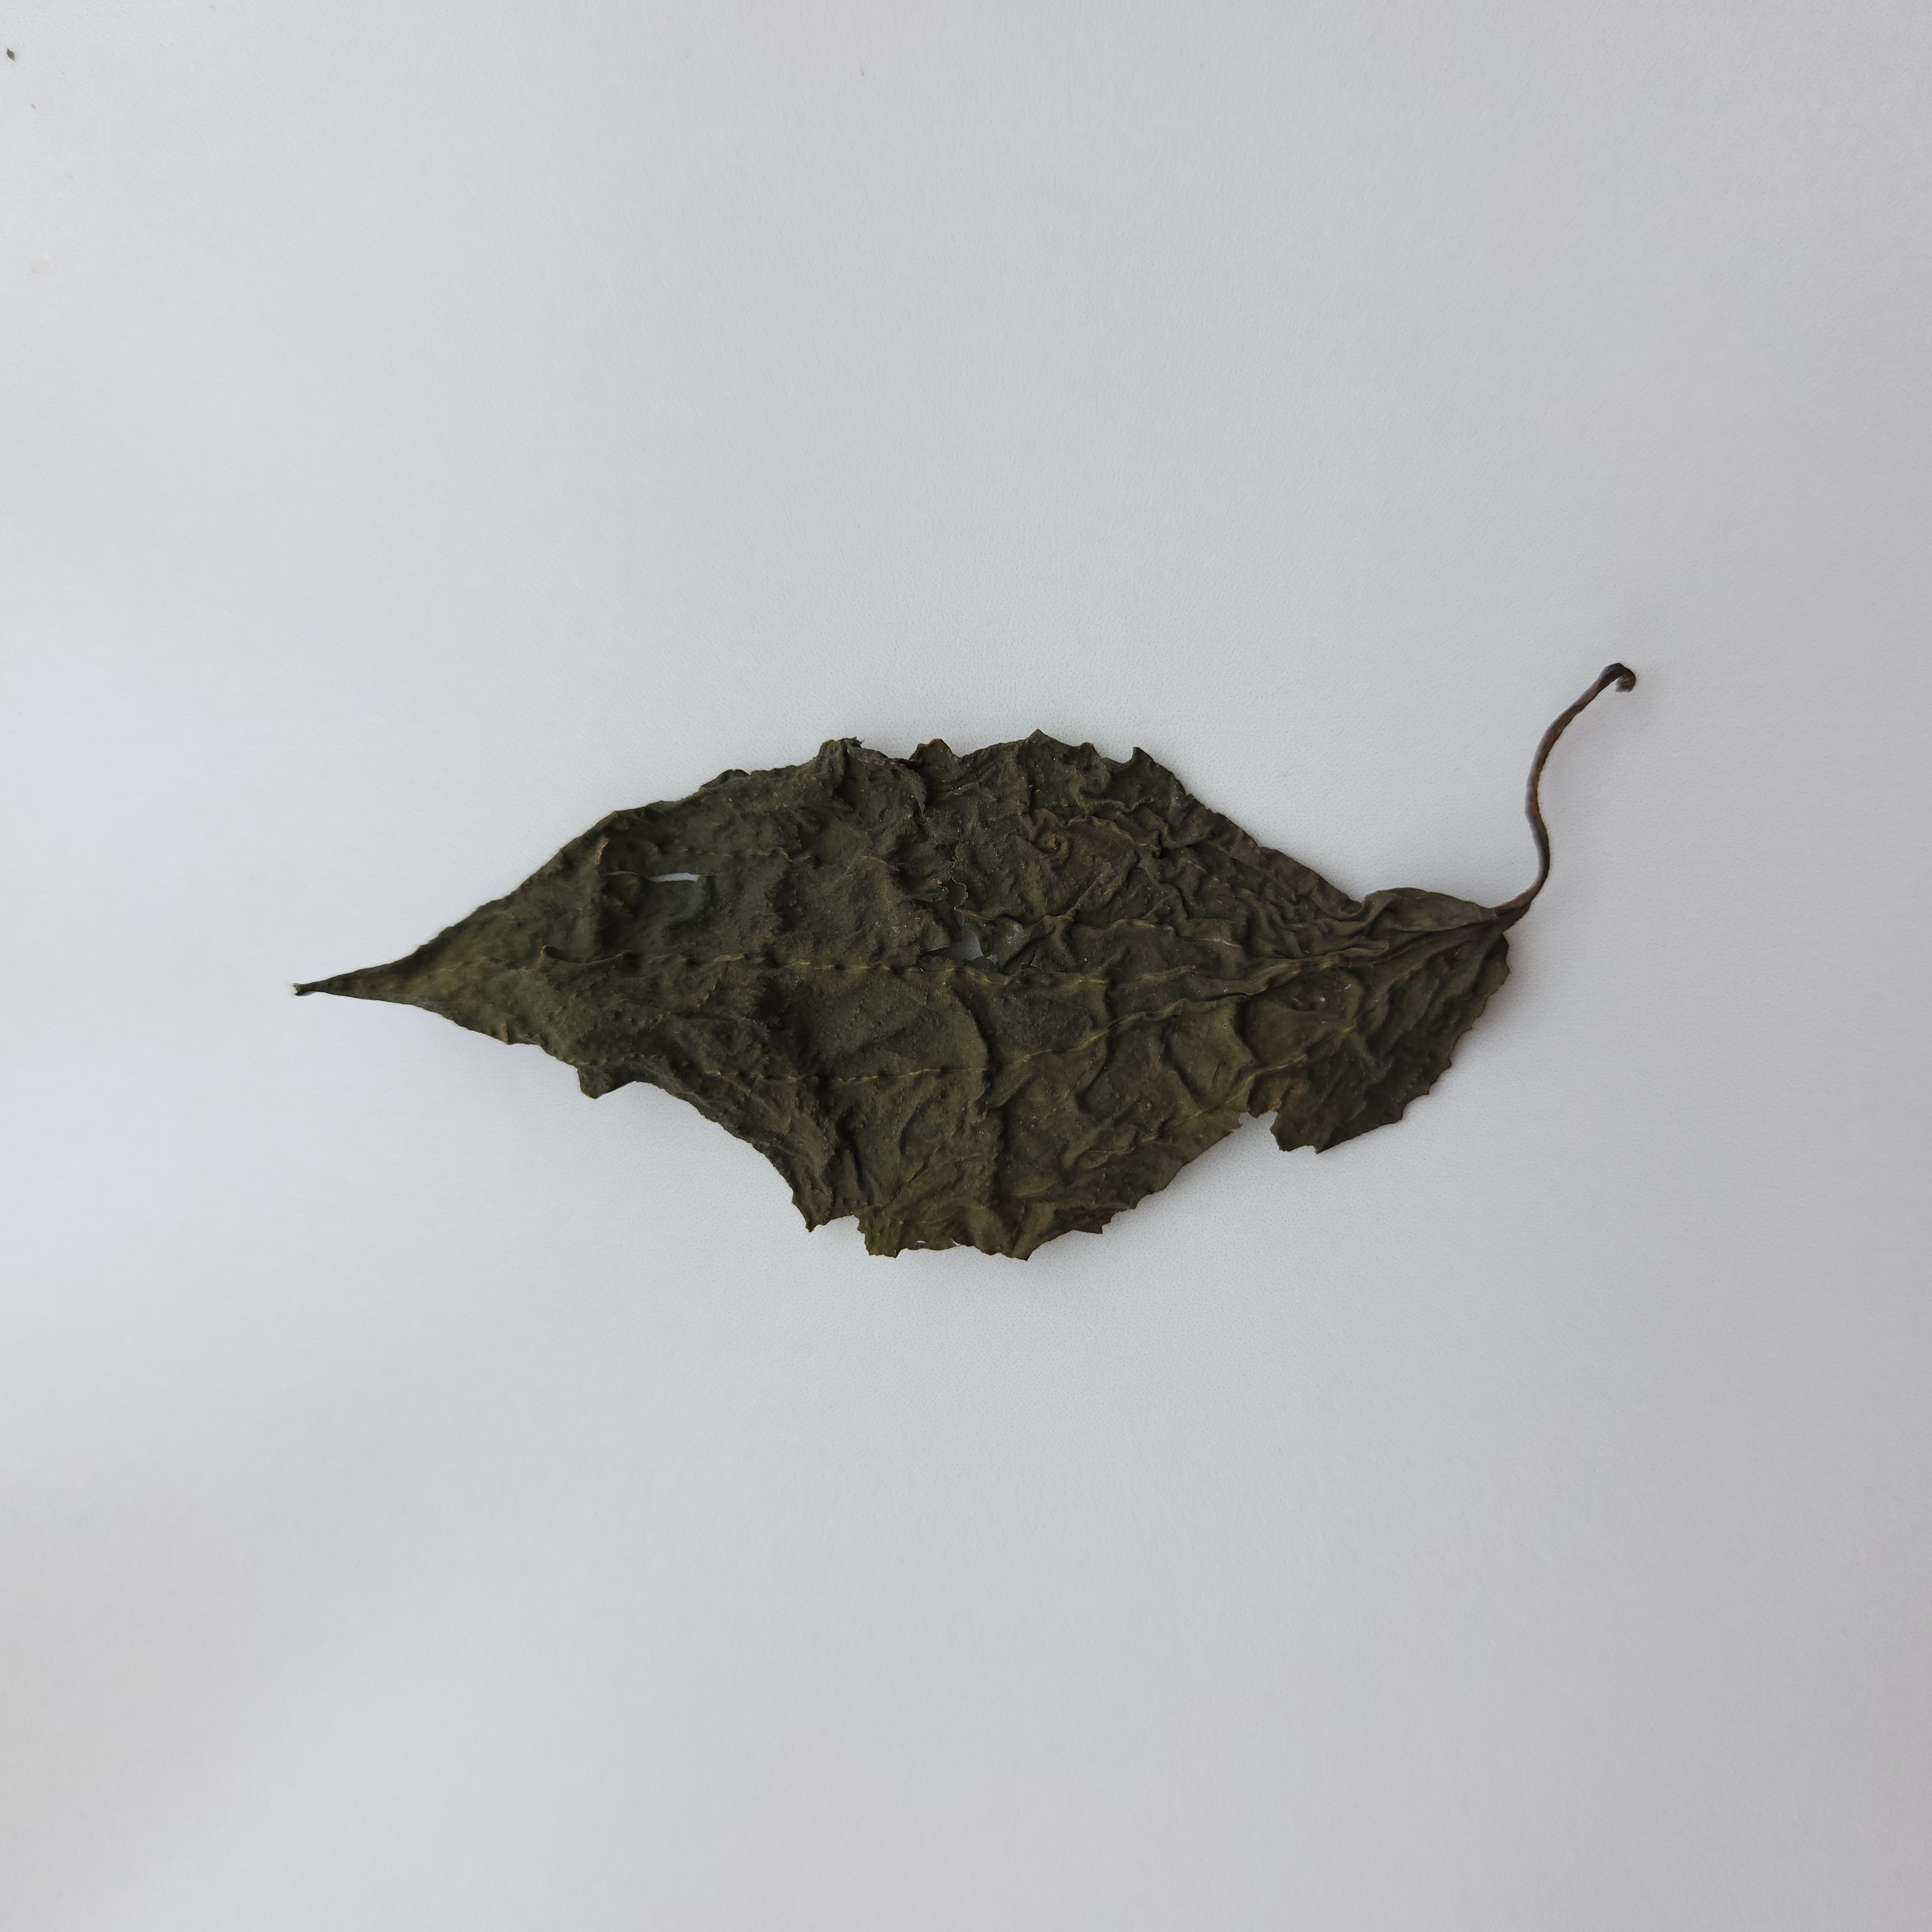
Label: Dried